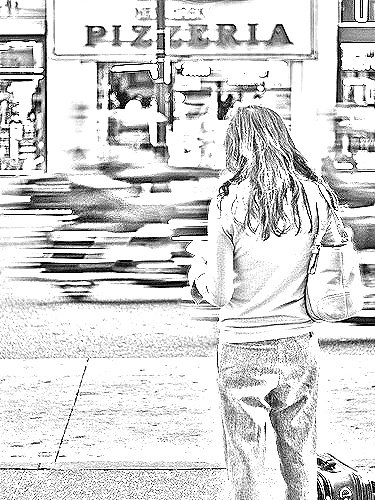
Portrait style: Sketch Portrait